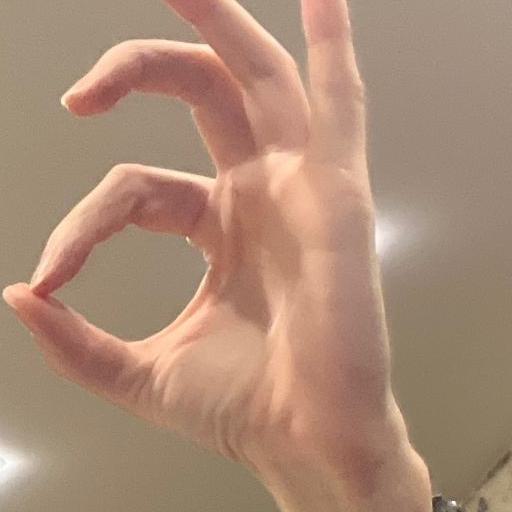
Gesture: ok